Phong Nha – Kẻ Bàng National Park

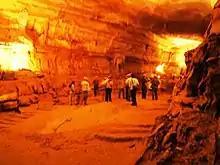
Chamber inside Phong Nha Cave

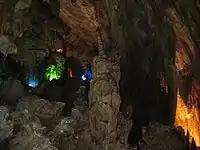
A scene inside Phong Nha Cave

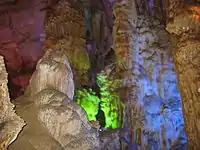
Stalagmite in a cave in Phong Nha-Kẻ Bàng National Park

Phong Nha-Kẻ Bàng contains two dozens of mountain peaks with over 1,000 metres in height. Noteworthy peaks are the Peak Co Rilata with a height of 1,128 m and the Peak Co Preu with a height of 1,213 m. Mounts in karstic area of the park rise at typical height of above 800 m constitute a continuous range along Laotian-Vietnamese borderline, of which notable summits above 1000 m are: Phu Tạo (1174 m), Co Unet (1150 m), Phu Canh (1095 m), Phu Mun (1078 m), Phu Tu En (1078 m), Phu On Chinh (1068 m), Phu Dung (1064 m), Phu Tu Ôc (1053 m), Phu Long (1015 m), Phu Ôc (1015 m), Phu Dong (1002 m). Inserting into these summits are 800–1000 m high summits of Phu Sinh (965 m), Phu Co Tri (949 m), Phu On Boi (933 m), Phu Tu (956 m), Phu Toan (905 m), Phu Phong (902 m) and núi Ma Ma (835 m).